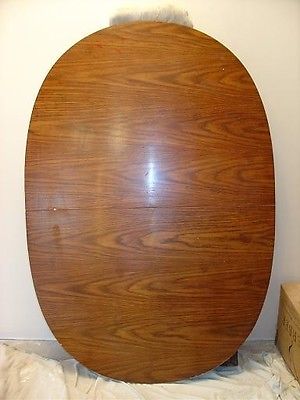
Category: table